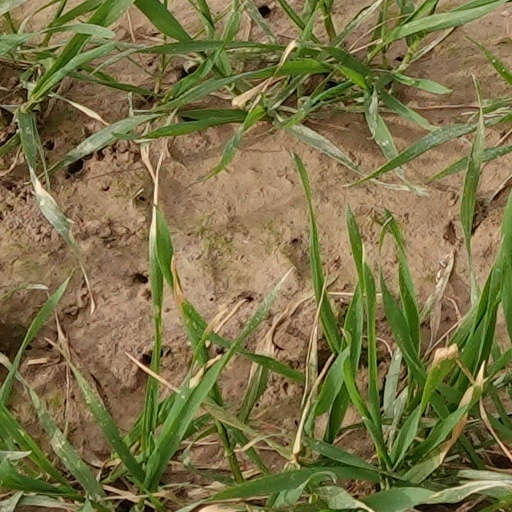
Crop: wheat